Nathan Djerrkura

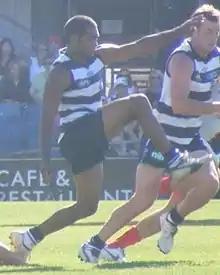
Djerrkura with in 2008

Nathan Djerrkura (born 19 September 1988) is a former professional Australian rules footballer who played for the Geelong Football Club and the Western Bulldogs in the Australian Football League (AFL).